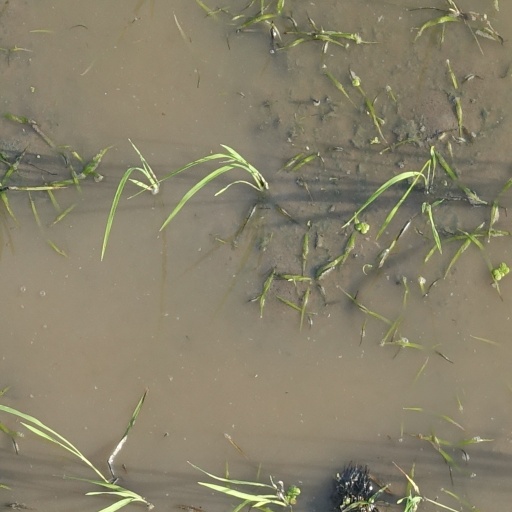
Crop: rice